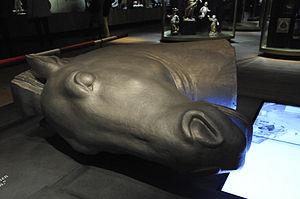
Cet article recense les statues équestres en Italie.